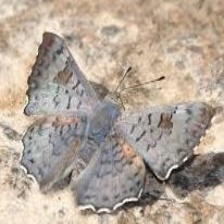
Species: GLITTERING SAPPHIRE